Brookland-Cayce High School

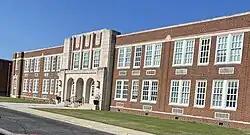
Brookland-Cayce High School in August 2023

Brookland-Cayce High School is a public high school located in Cayce, South Carolina, United States. It is part of Lexington County School District 2.